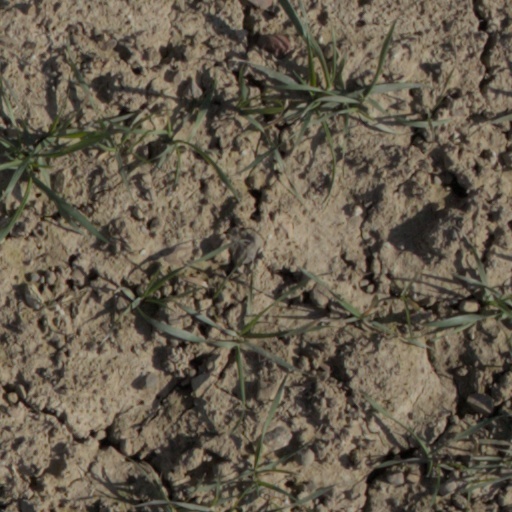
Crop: wheat